Hélder Câmara

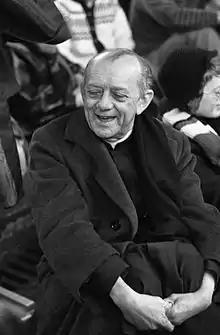
Camara in 1974

Hélder Pessoa Câmara (7 February 1909 – 27 August 1999) was a Brazilian Catholic prelate who served as Archbishop of Olinda and Recife from 1964 to 1985 during the military dictatorship in Brazil. He was declared a Servant of God in 2015.